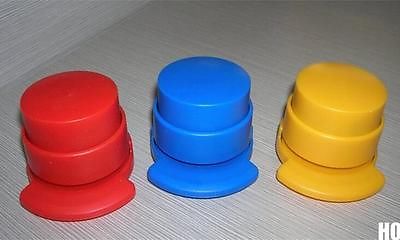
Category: stapler